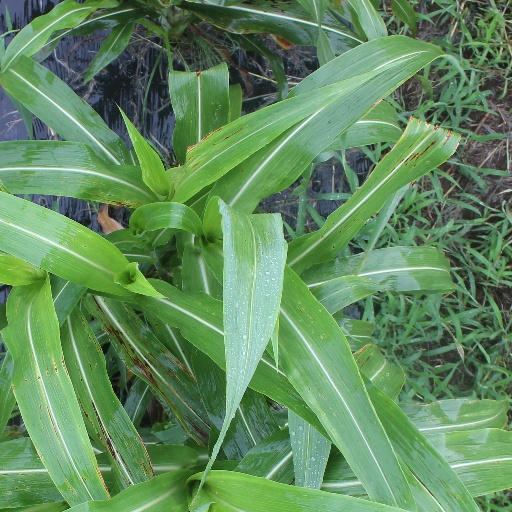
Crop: sorghum